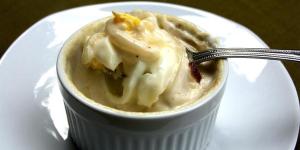
huevos gratinados con atun